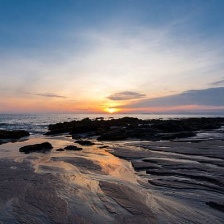
Cloud type: Cirrostratus